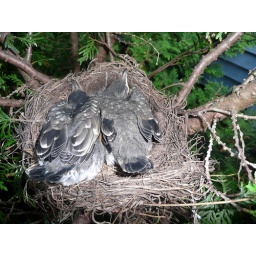
Baby robins, one day before they flew away, at home in the bushes near my house